Morvarc'h

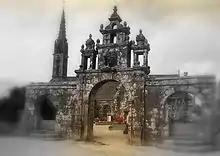
Triumphal arch at the entrance to the Church of St. Peter and St. Paul, Argol, featuring an equestrian statue of King Gradlon on the pediment

The first possible representations of Morvarc'h are ancient, there having been a lead statue from the 15th century of Gradlon on his horse between the two spires of Saint Corentin Cathedral in Quimper. It was destroyed by the "sans-culottes" on 12 December 1793, during the French Revolution, with other art objects considered royalist. A new statue, this time in granite, designed by the architect Joseph Bigot, was based on a fragment of the old one. It was created by the sculptors Amédée Ménard and Le Brun, and was placed in the same spot as the old one in 1858.